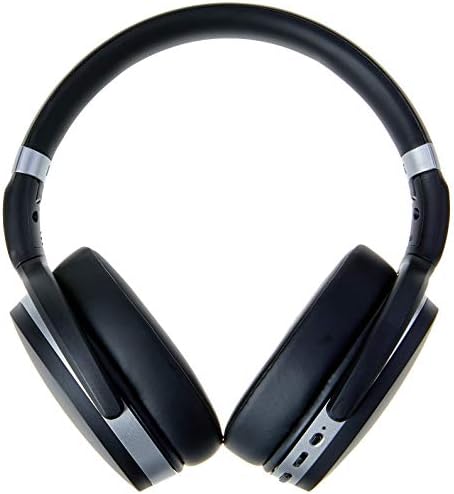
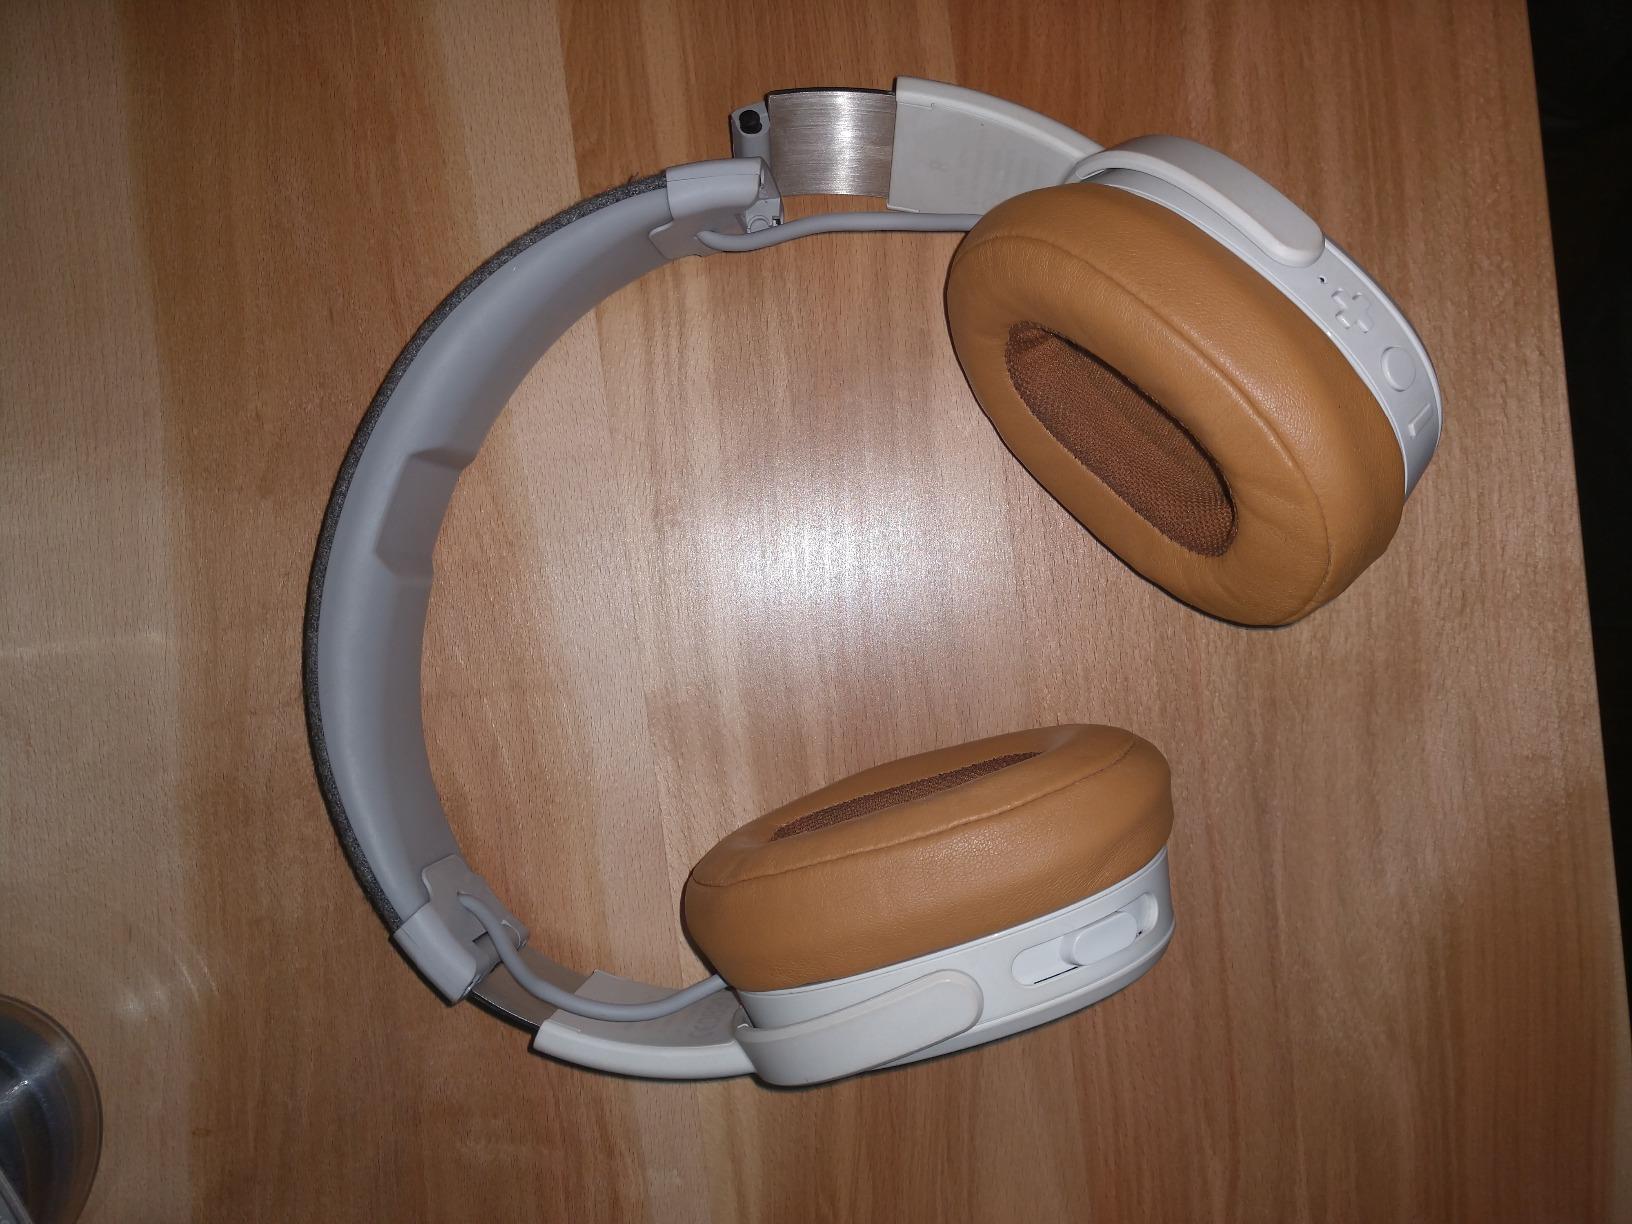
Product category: headphones
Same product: no